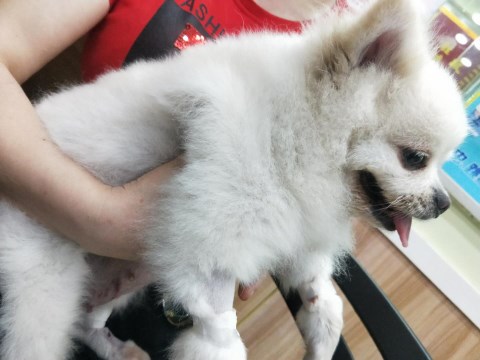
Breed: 1936-n000005-Pomeranian